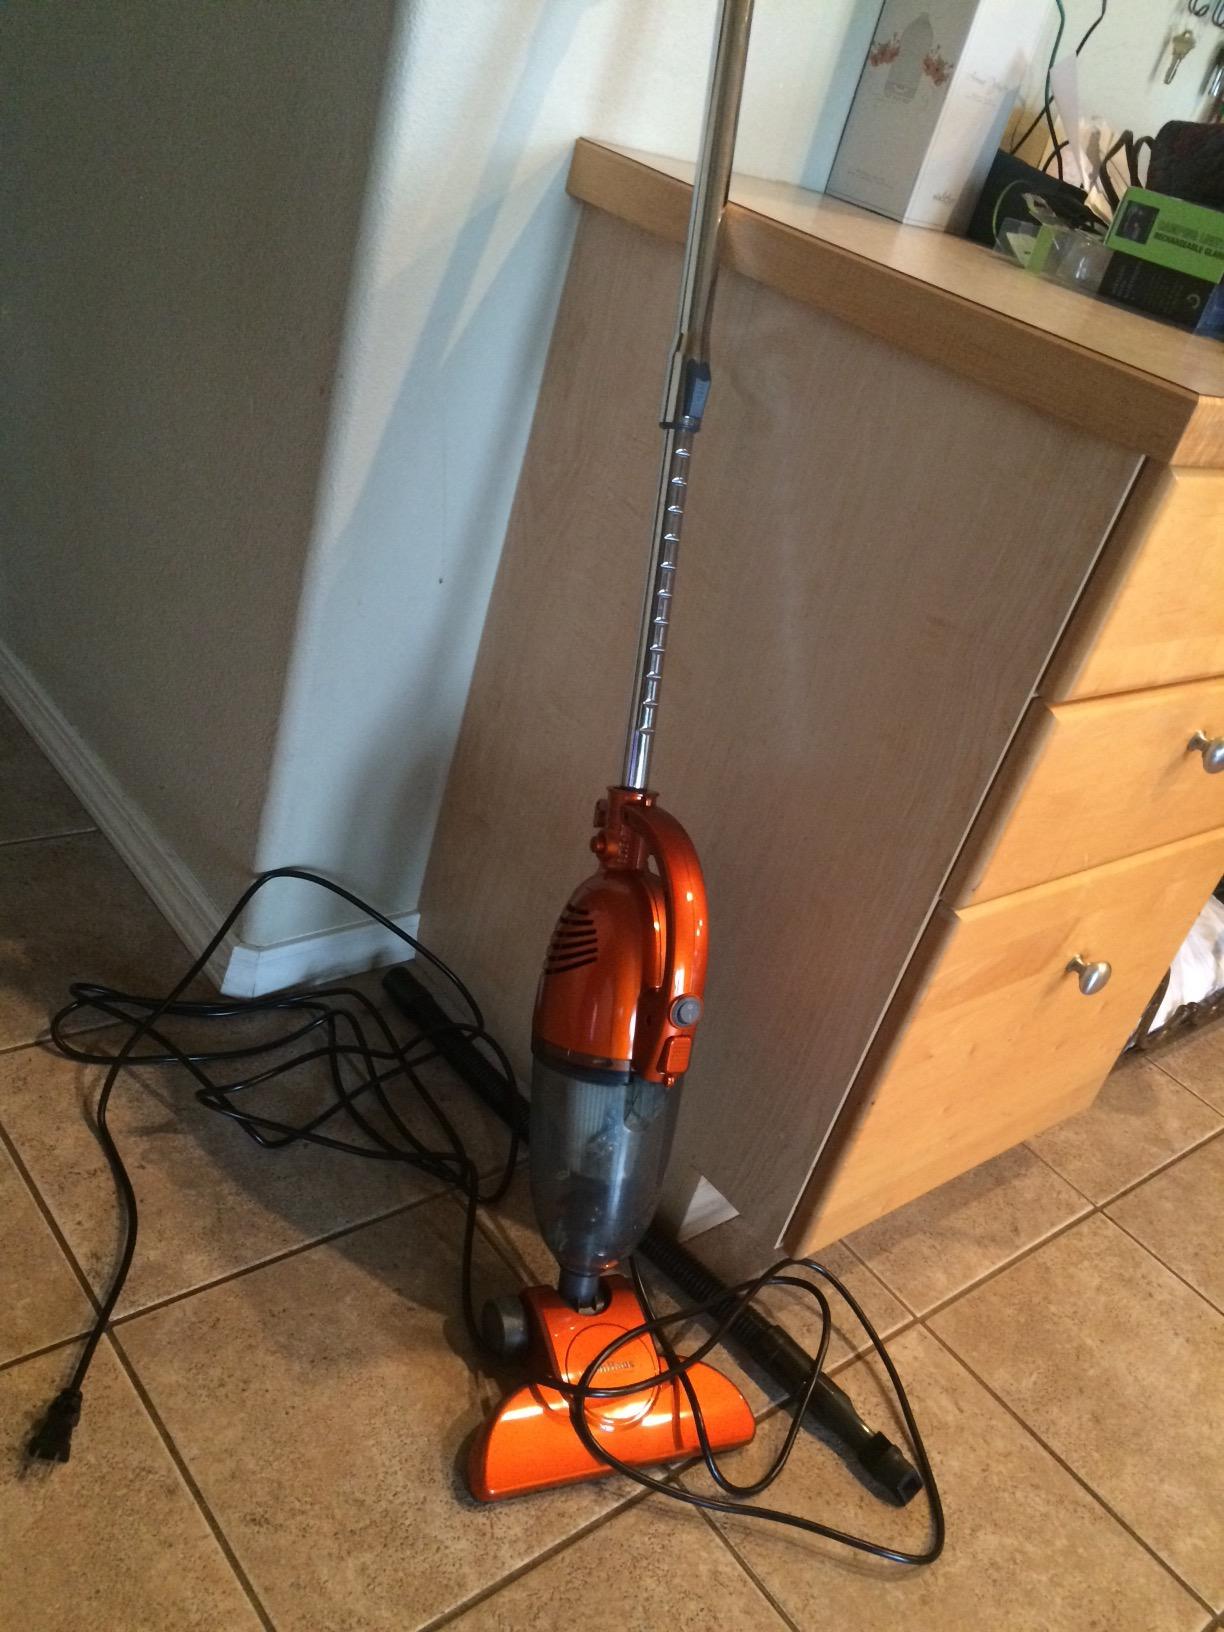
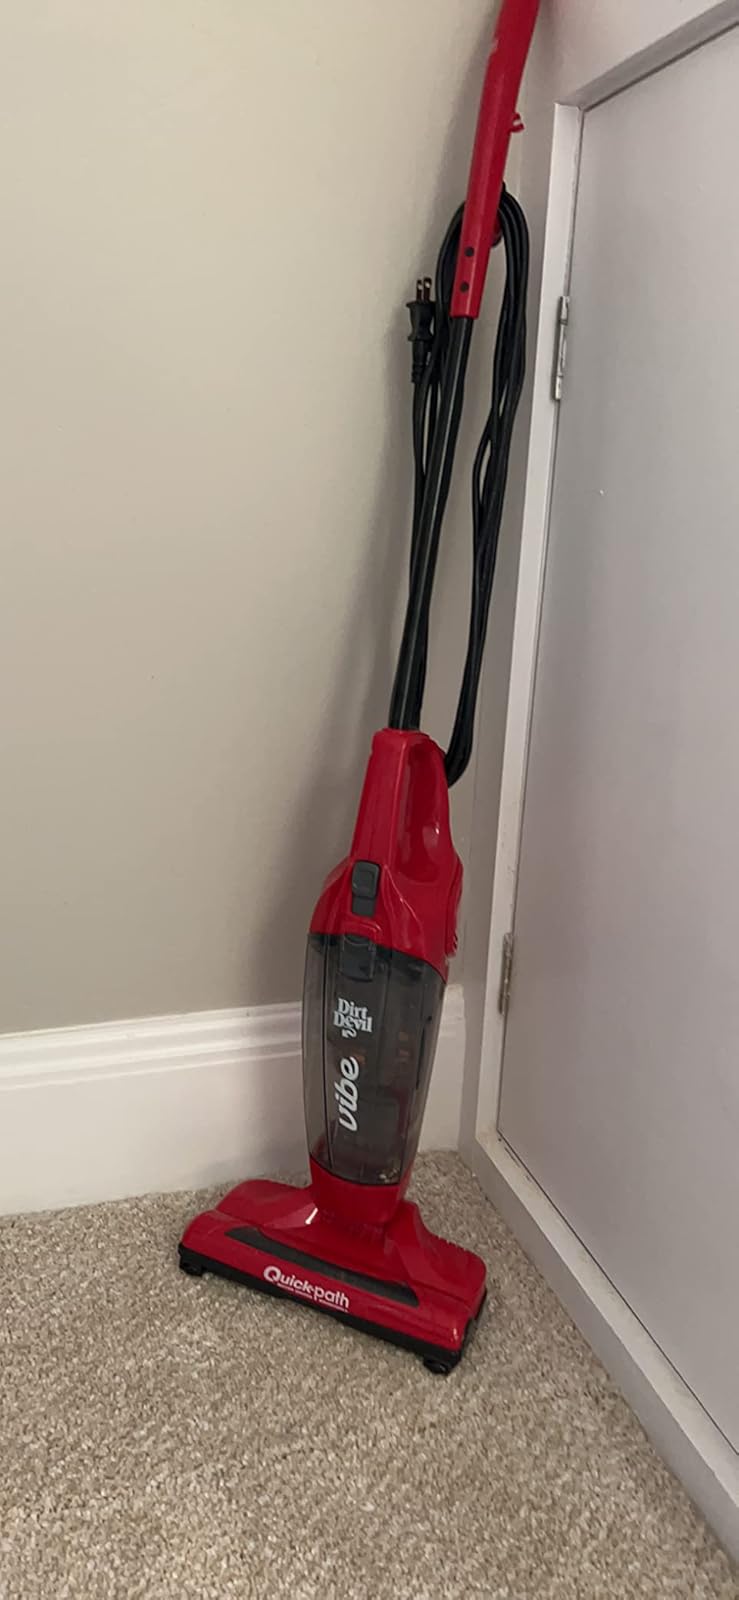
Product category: items_vacuum
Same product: no